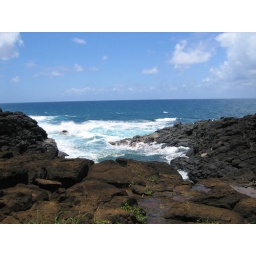
we saw a green turtle bobbing along in this semi-sheltered cove